Alan Dershowitz

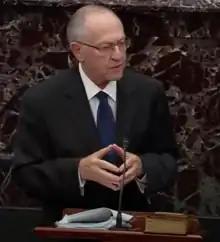
Dershowitz arguing on the Senate floor during the impeachment of Donald Trump

In January 2020, Dershowitz joined President Donald Trump's legal team as Trump was being tried on impeachment charges in the Senate. Dershowitz's addition to the team was notable, as commentators pointed out that he was a Hillary Clinton supporter and had offered occasionally controversial television defenses of Trump in the preceding two years. The statement announcing Dershowitz's joining the team said that Dershowitz was "nonpartisan when it comes to the Constitution." Dershowitz said he would not accept any compensation, and if he was paid anything, he would donate it to charity. He defended his representation of Trump, which was controversial among Trump critics, saying, "I'm there to try to defend the integrity of the constitution. That benefits President Trump in this case." Dershowitz said that his role would be limited to presenting oral arguments before the Senate opposing impeachment.